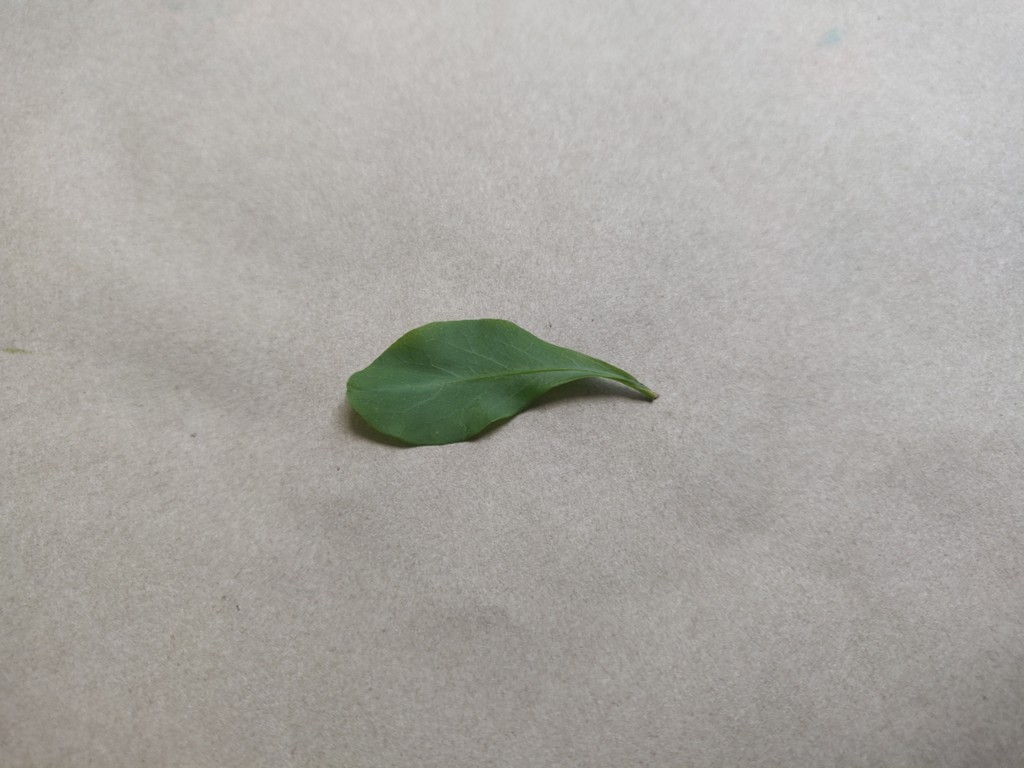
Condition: Healthy
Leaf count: single
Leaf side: front